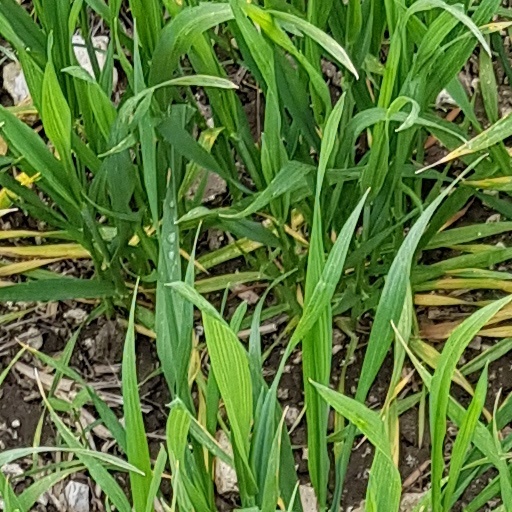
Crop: wheat